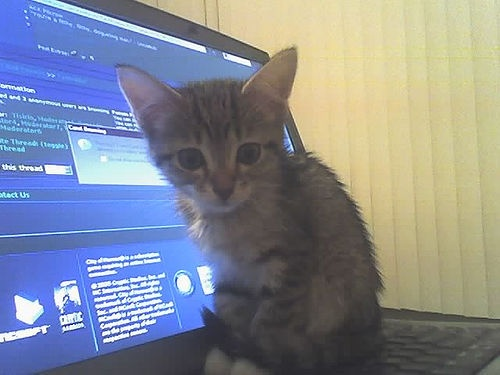
A kitten standing on top of a laptop computer.
A small kitten sitting on a laptop keyboard.
A cat is sitting in front of a computer.
The kitten is sitting on the computer keyboard.
a cute little kitten sitting on the key board of a lap top